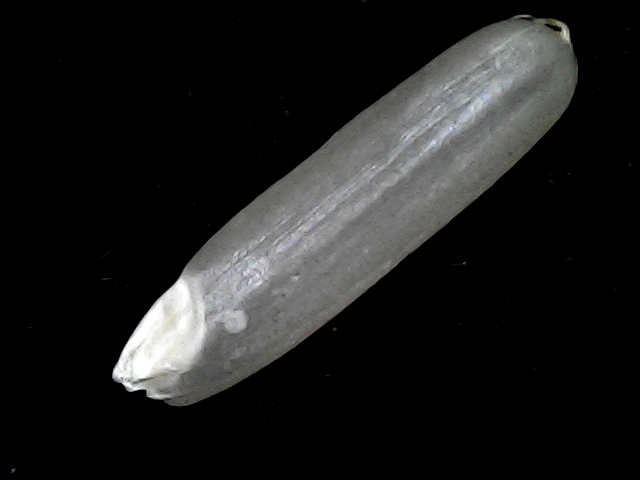
Rice variety: BD57